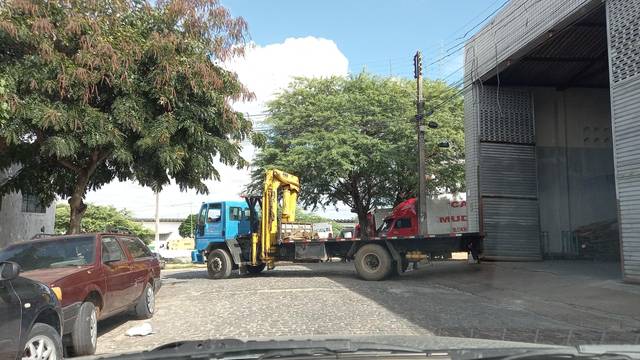
Region: Brazil
Coordinates: -8.286, -35.983